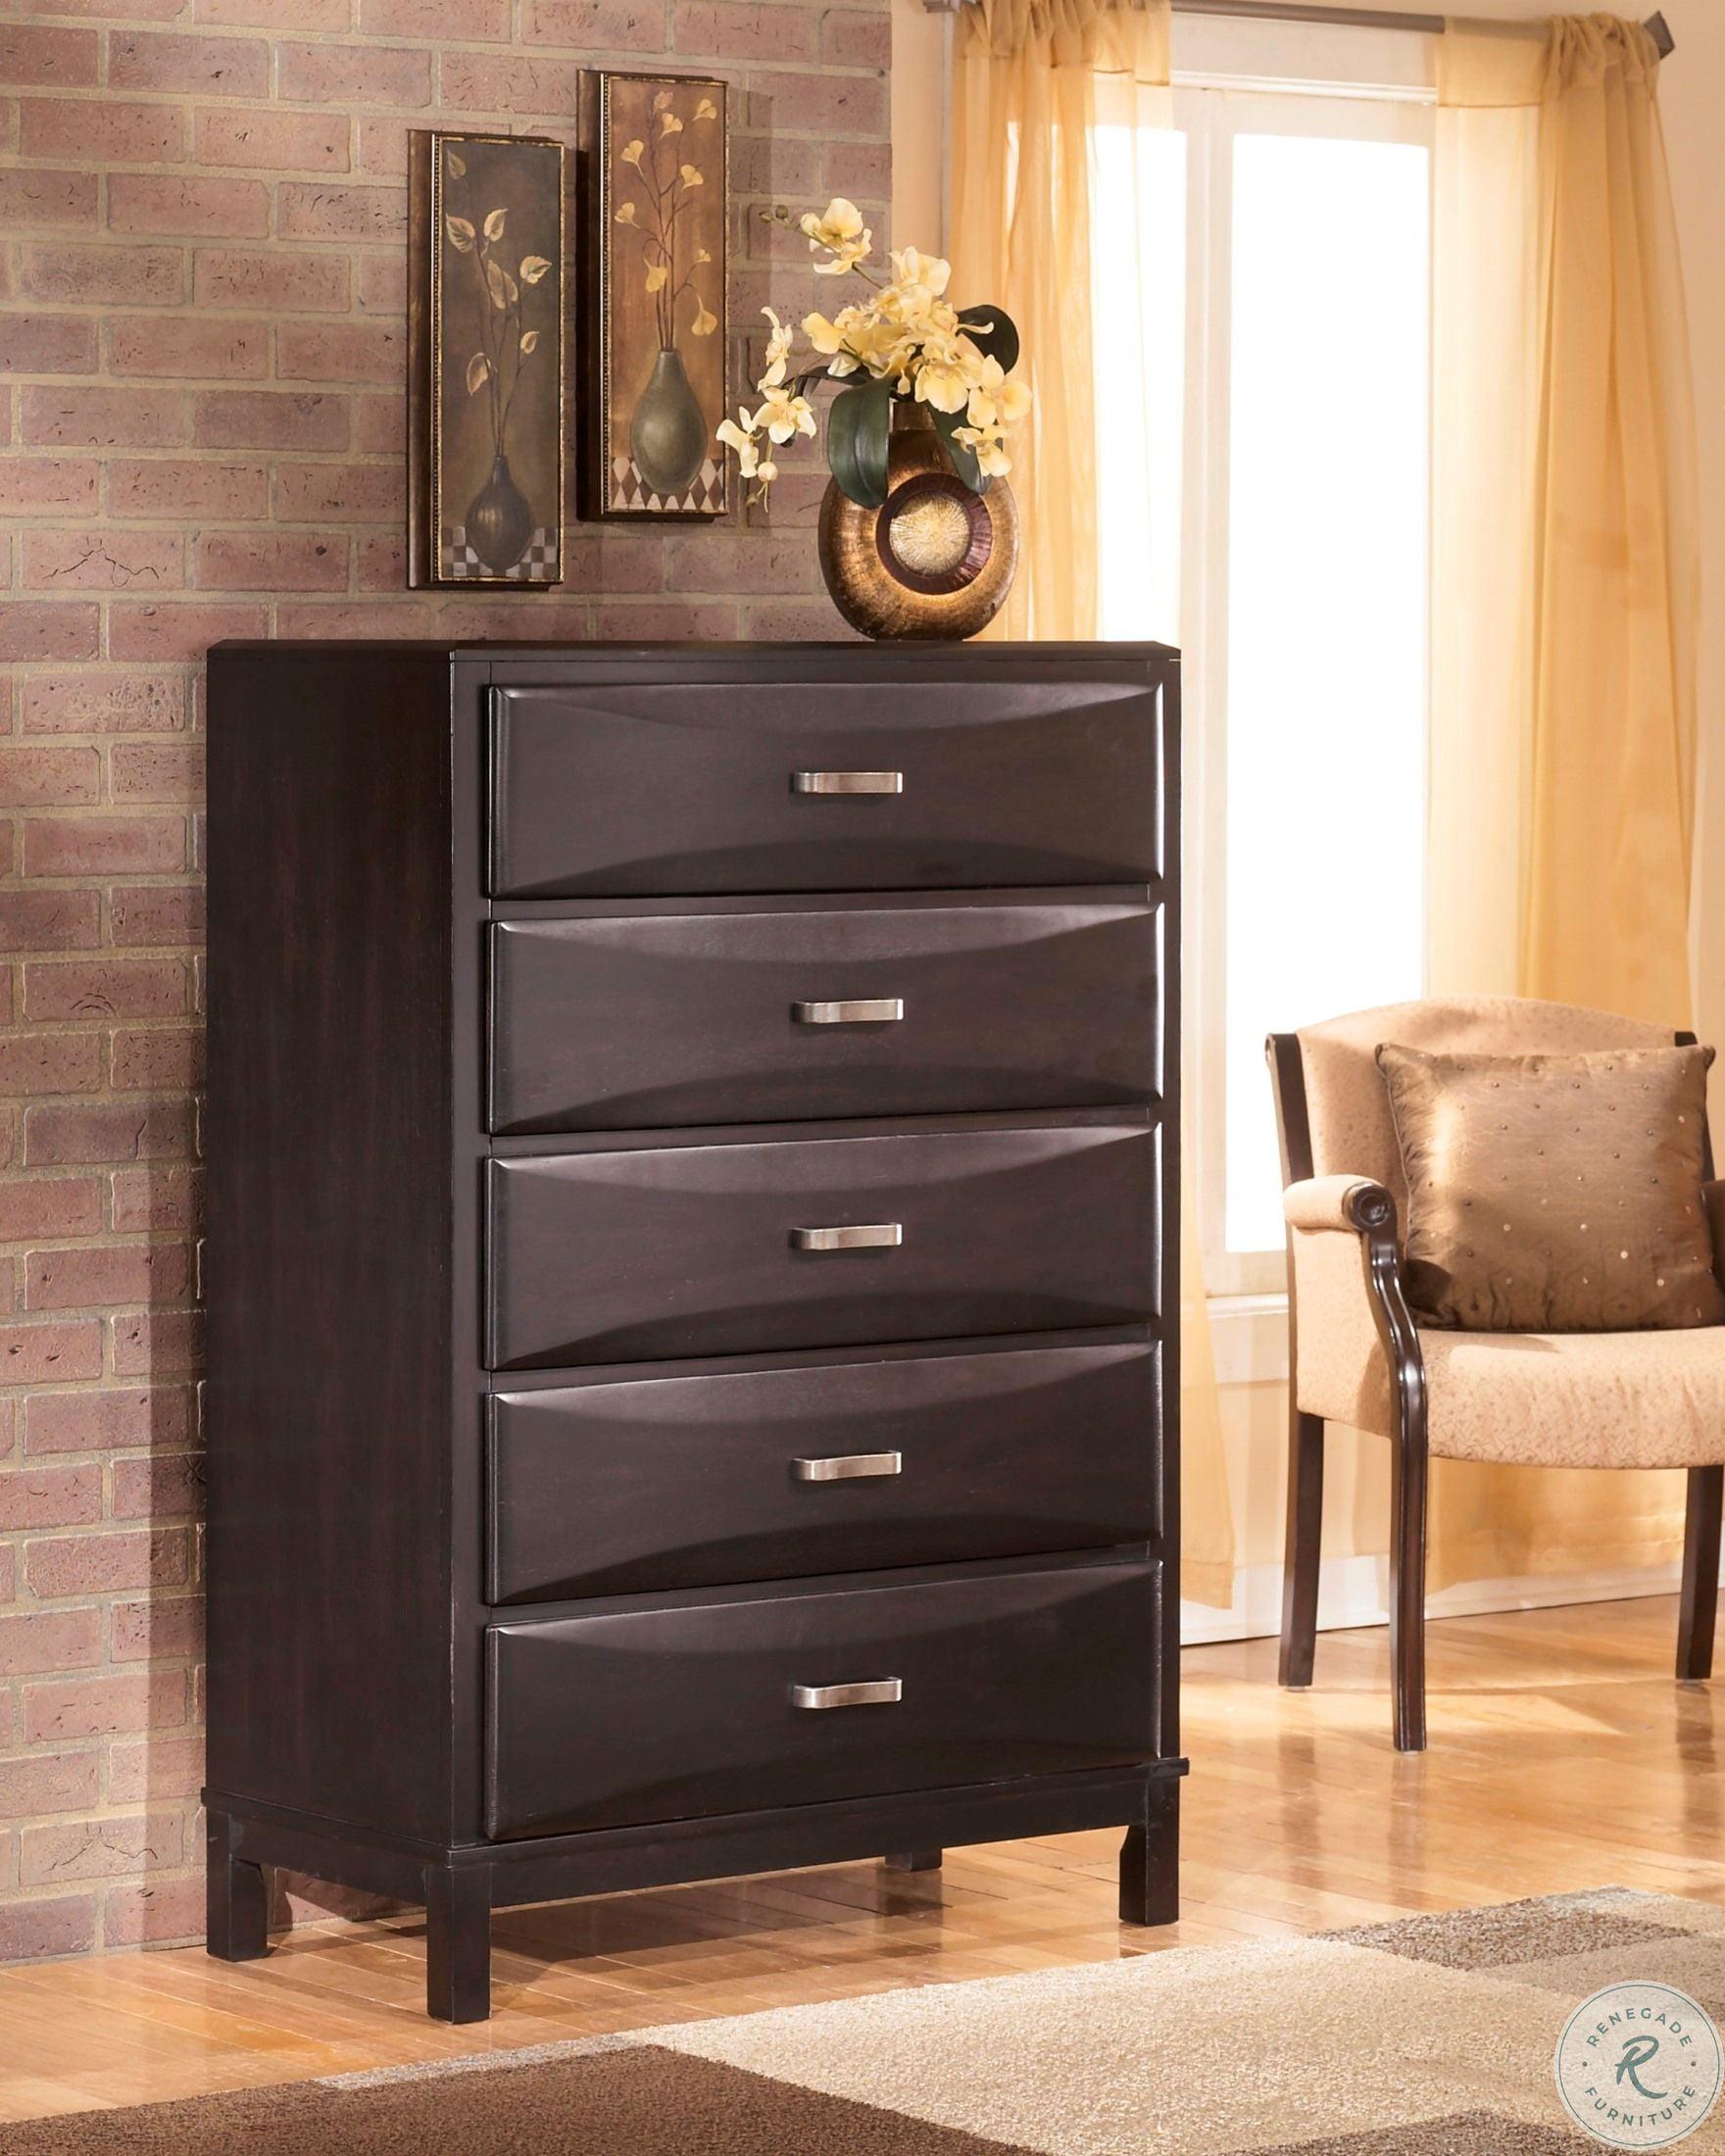
Category: Dressers & Chests
Style: Transitional